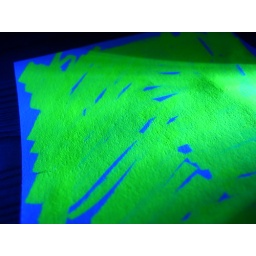
Macro of paper texture. Ultra violet lamp in the right side of the shot. Please comment!